Hull maintenance technician

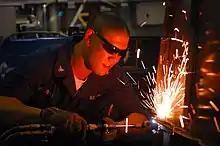
A hull maintenance technician using a cutting torch aboard the

Hull maintenance technician (abbreviated as HT) is a United States Navy occupational rating.